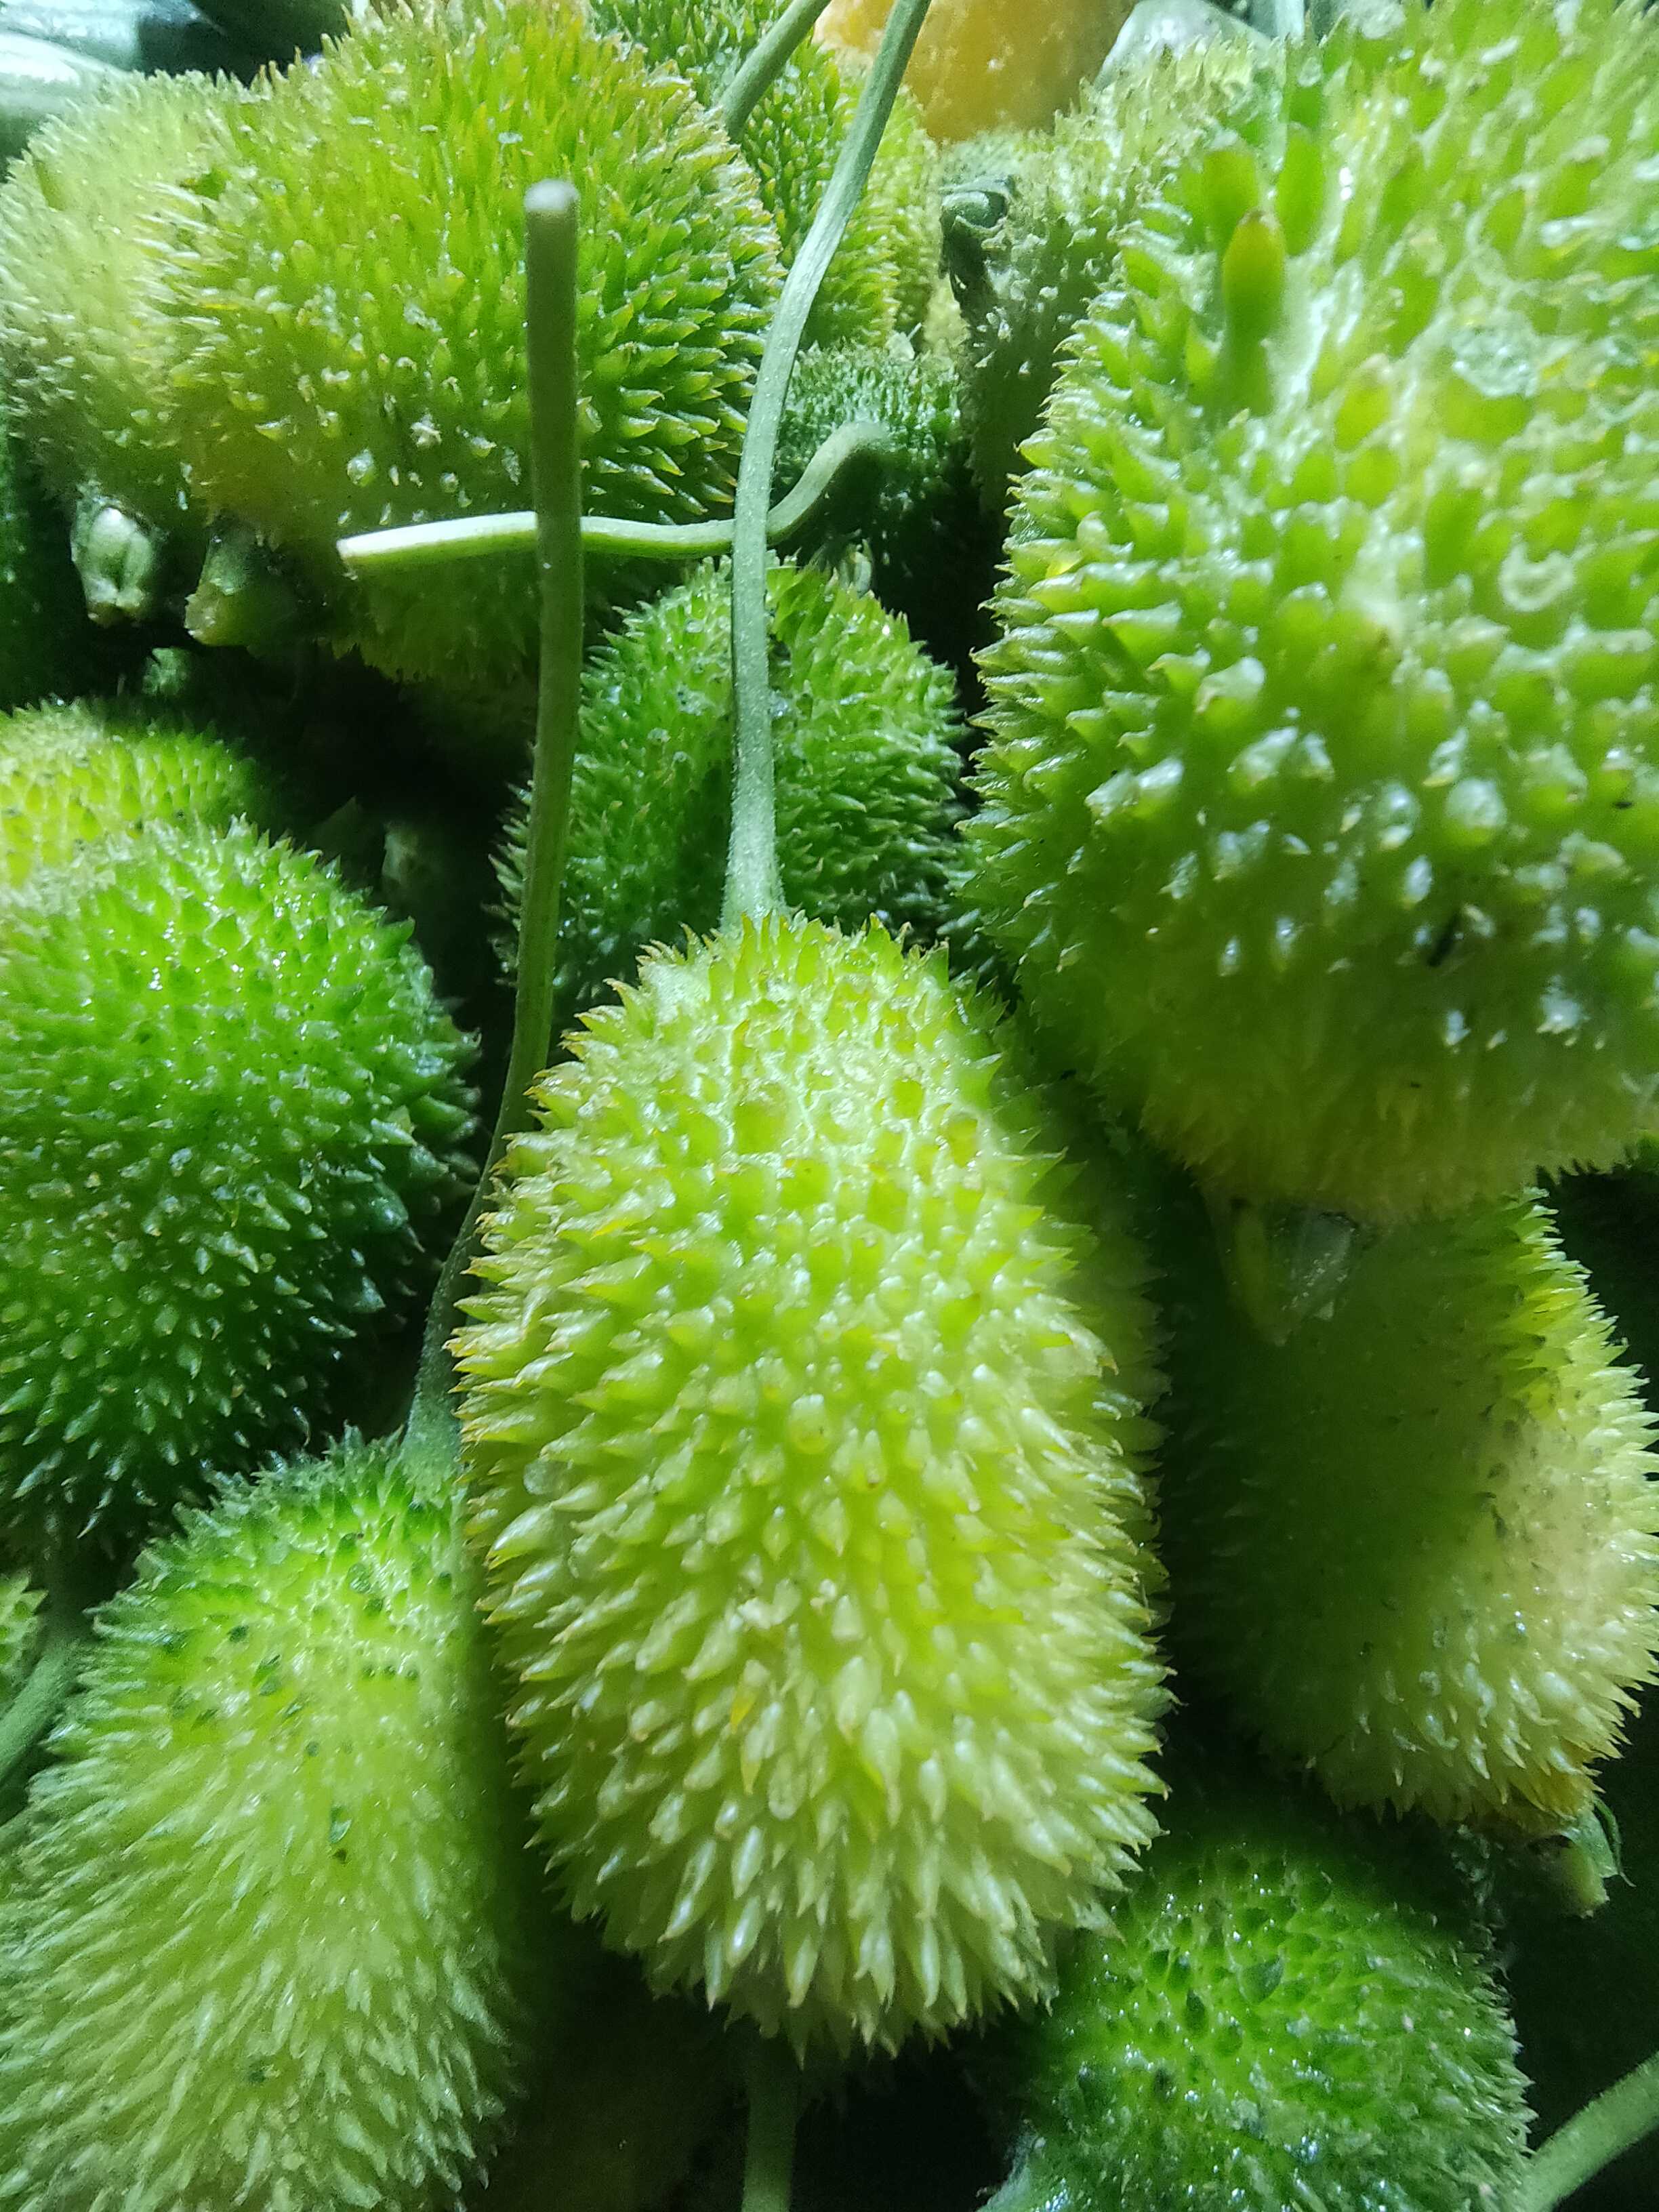
Label: Momordica dioica